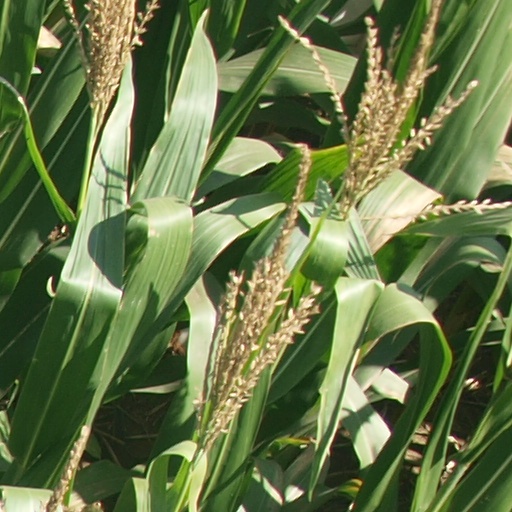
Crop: maize; corn